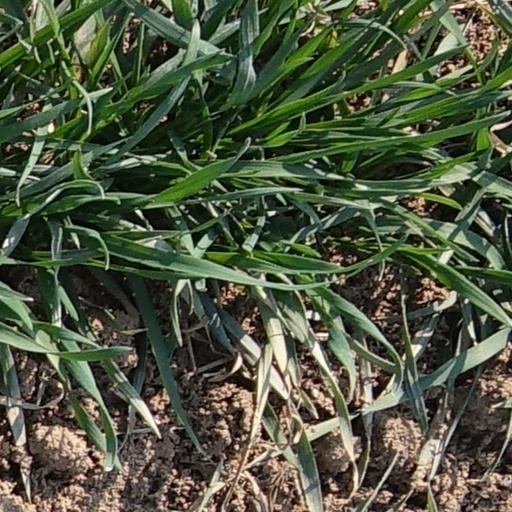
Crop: wheat